River Eye, Gloucestershire

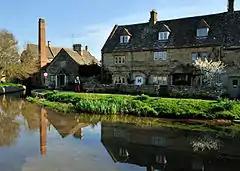
The Old Mill

Crossing the B4068, the river joins the footpath known as "Warden's Way", that runs from Bourton-on-the-Water to Winchcombe and after a kilometre passes St Peter's, parish church of the small village of Upper Slaughter, as it encircles the village to the north and east. Turning south east, it descends into Lower Slaughter after another kilometre passing first under a former water mill. There was a mill listed on the site in the Domesday Book, and it continued to produce flour for the village until the death of the owner in 1958. It is now a shop and museum, housing the machinery of the former mill. The river runs through the heart of the popular tourist village of Lower Slaughter, where it is commonly known as Slaughter Brook, forming a picturesque backdrop to the much-admired cottages of Cotswold stone.